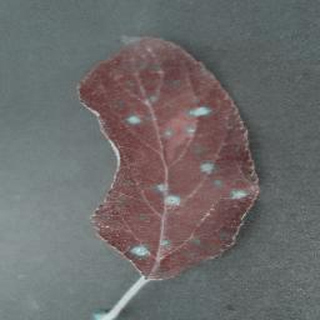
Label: apple_cedar_apple_rust